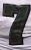
Number: 7